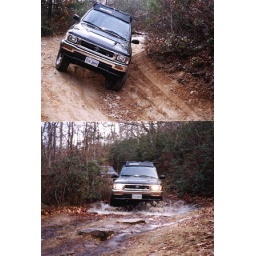
4x4ing in the mountains of Virginia. That Toyota was a great truck ...